Cecilia Samartin

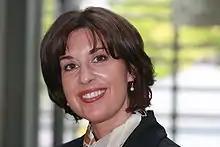
Cecilia Samartin in Stavanger kulturhus 2009

Cecilia Samartin (born 1961 in Havana, Cuba) is a Cuban-American writer and psychologist. She studied psychology at UCLA and marriage and family therapy at Santa Clara University.